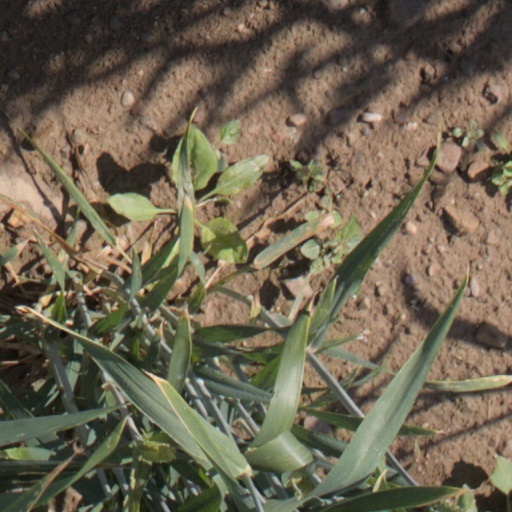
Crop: wheat